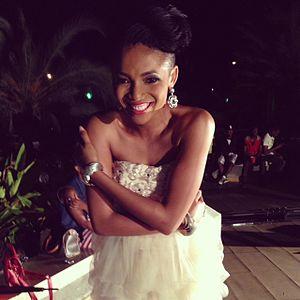
Chelsea Ada Ezerioha, née un 15 novembre dans l'État de Kano, est une actrice nigériane.